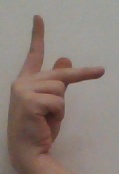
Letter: dha